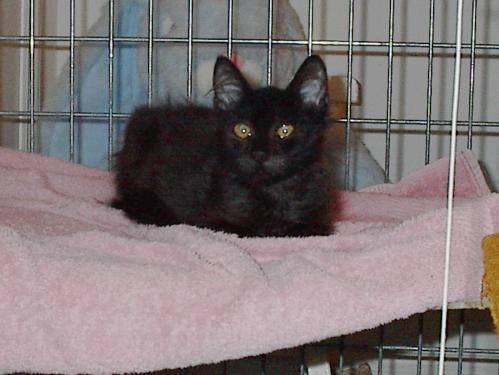
cat